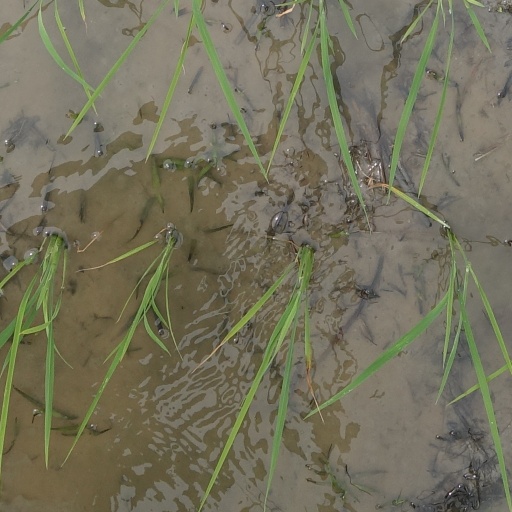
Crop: rice